U.S. Route 41 in Michigan

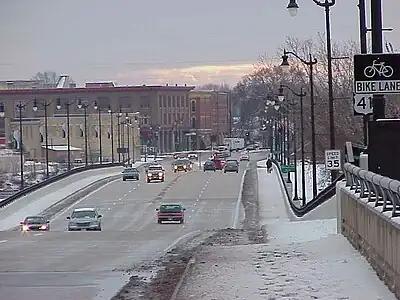
The Interstate Bridge the day after it reopened to traffic in November 2005

The Interstate Bridge was completely replaced starting on November 1, 2004, in a joint project between the MDOT and the Wisconsin Department of Transportation. The 13-month project was budgeted to cost $6.45 million (equivalent to $ in ). Demolition started in the center of the crossing, sawing the deck into pieces for disposal. This reconstruction was completed ahead of schedule, and the span reopened on November 22, 2005. The project completely replaced the bridge above the water line with wider traffic lanes, a new bicycle lane and wider sidewalks. Images of wild rice were sculpted into the concrete because "Menominee" in the local Menominee language means "wild rice". These sculptures were added to the other decorative elements placed on the new bridge including the railings and light poles. The new Interstate Bridge was dedicated on December 3, 2005, in a ribbon-cutting ceremony that replicated the 1930 ceremony on the previous crossing.